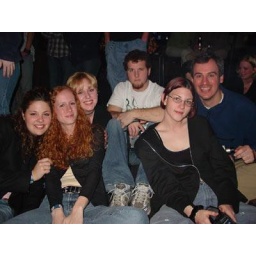
On the floor at Dead Boy &amp;amp; the Elephantmen (some bar in Hattiesburg)